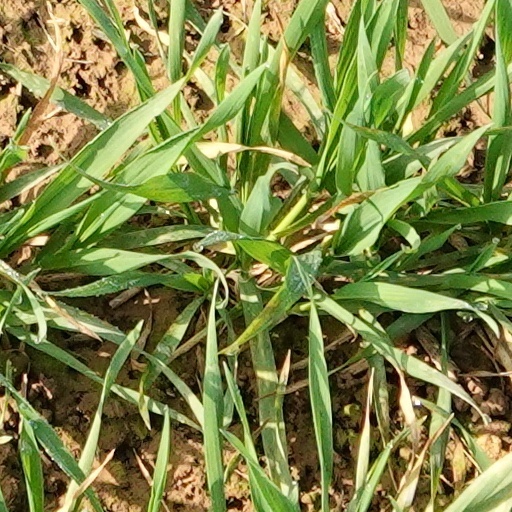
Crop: wheat